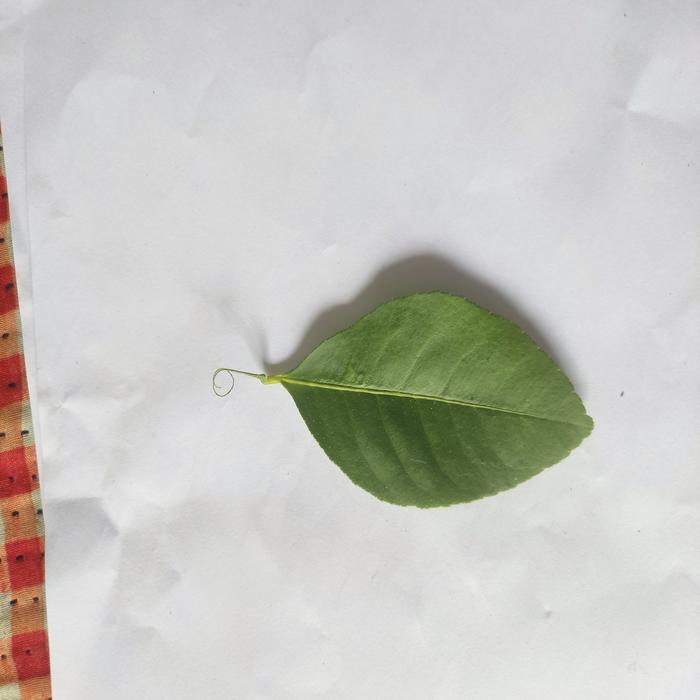
Crop: Lemon
Leaf condition: Healthy_Leaf